Christoph Wiederkehr

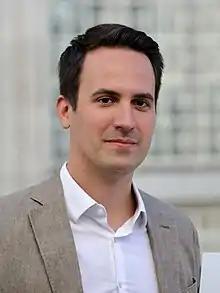
Wiederkehr in 2020

Christoph Wiederkehr (born 12 April 1990) is an Austrian politician of NEOS – The New Austria. Since November 2020, he has served as Vice Mayor of Vienna and City Councillor for Education. He is leader of the Viennese branch of NEOS, and was previously leader of the party's parliamentary group in the Gemeinderat and Landtag of Vienna since September 2018.